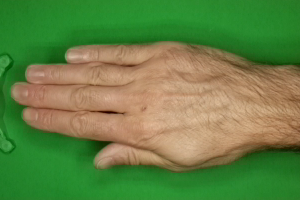
Label: paper